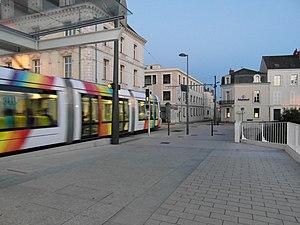
La ligne A du tramway d'Angers est la première ligne exploitée par la RATP Dev Angers, sous le nom commercial Irigo, mise en service le 25 juin 2011, entre La Roseraie, un quartier d'Angers, et Avrillé, une ville du nord de l'agglomération angevine. Au début du lancement du projet, lors de l'enquête publique, il était initialement prévu que cette inauguration se fasse en 2009. Un an après sa mise en service, la fréquentation moyenne de cette ligne était de 32 500 voyageur par jour et de 8 millions de voyages annuels. En 2017, ce dernier chiffre atteint 9,5 millions.